Lithuania–United Kingdom relations

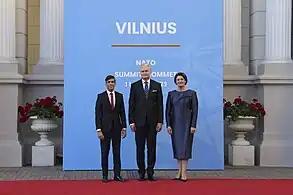
Gitanas Nausėda greets Rishi Sunak

The history of Lithuania's relations with the United Kingdom started on 20 December 1921 with "de jure" recognition of Lithuania's statehood. The UK became a key export partner. When Lithuania lost independence, the UK officially closed Lithuania's embassy in London but allowed the ambassador to act in this capacity. On 27 August 1991, the UK recognised the restored state of independent Lithuania and soon thereafter transferred to the Bank of Lithuania the frozen gold reserves of Lithuania. On 4 September 1991, the two countries resumed their diplomatic relations. In addition to intensive economic, military, social cooperation, Lithuania and the United Kingdom stand in close cooperation in the areas of education, science, and culture. Currently, there are 8 bilateral agreements regulating the relationship between Lithuania and the UK in various fields.